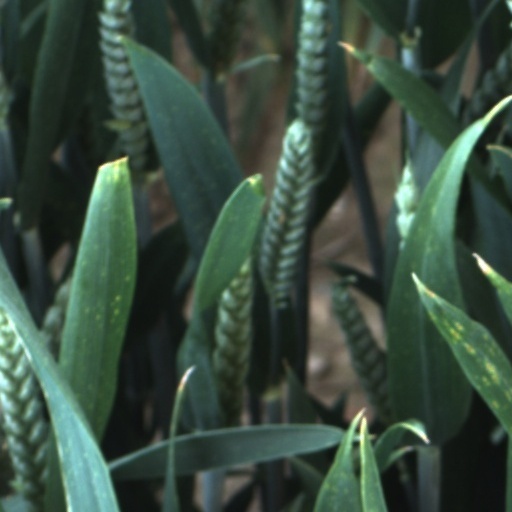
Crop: wheat